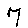
Label: 7